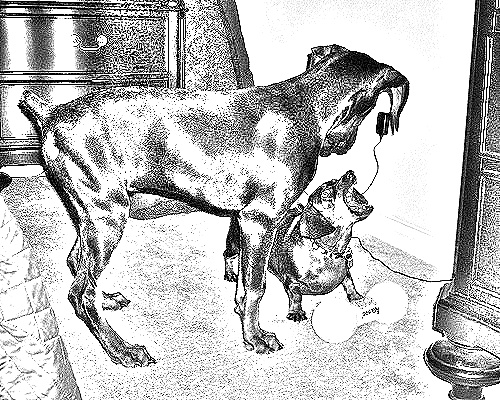
Portrait style: Sketch Portrait